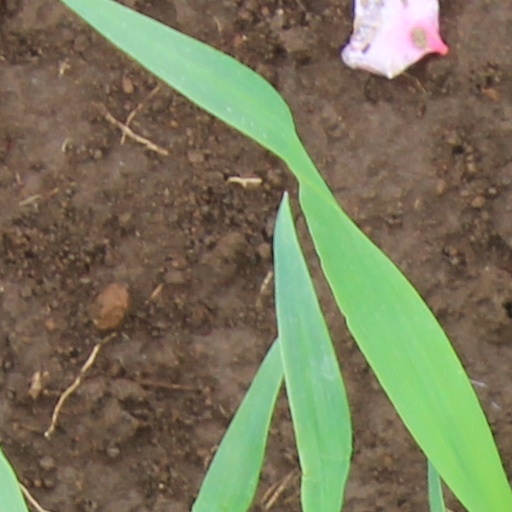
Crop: wheat